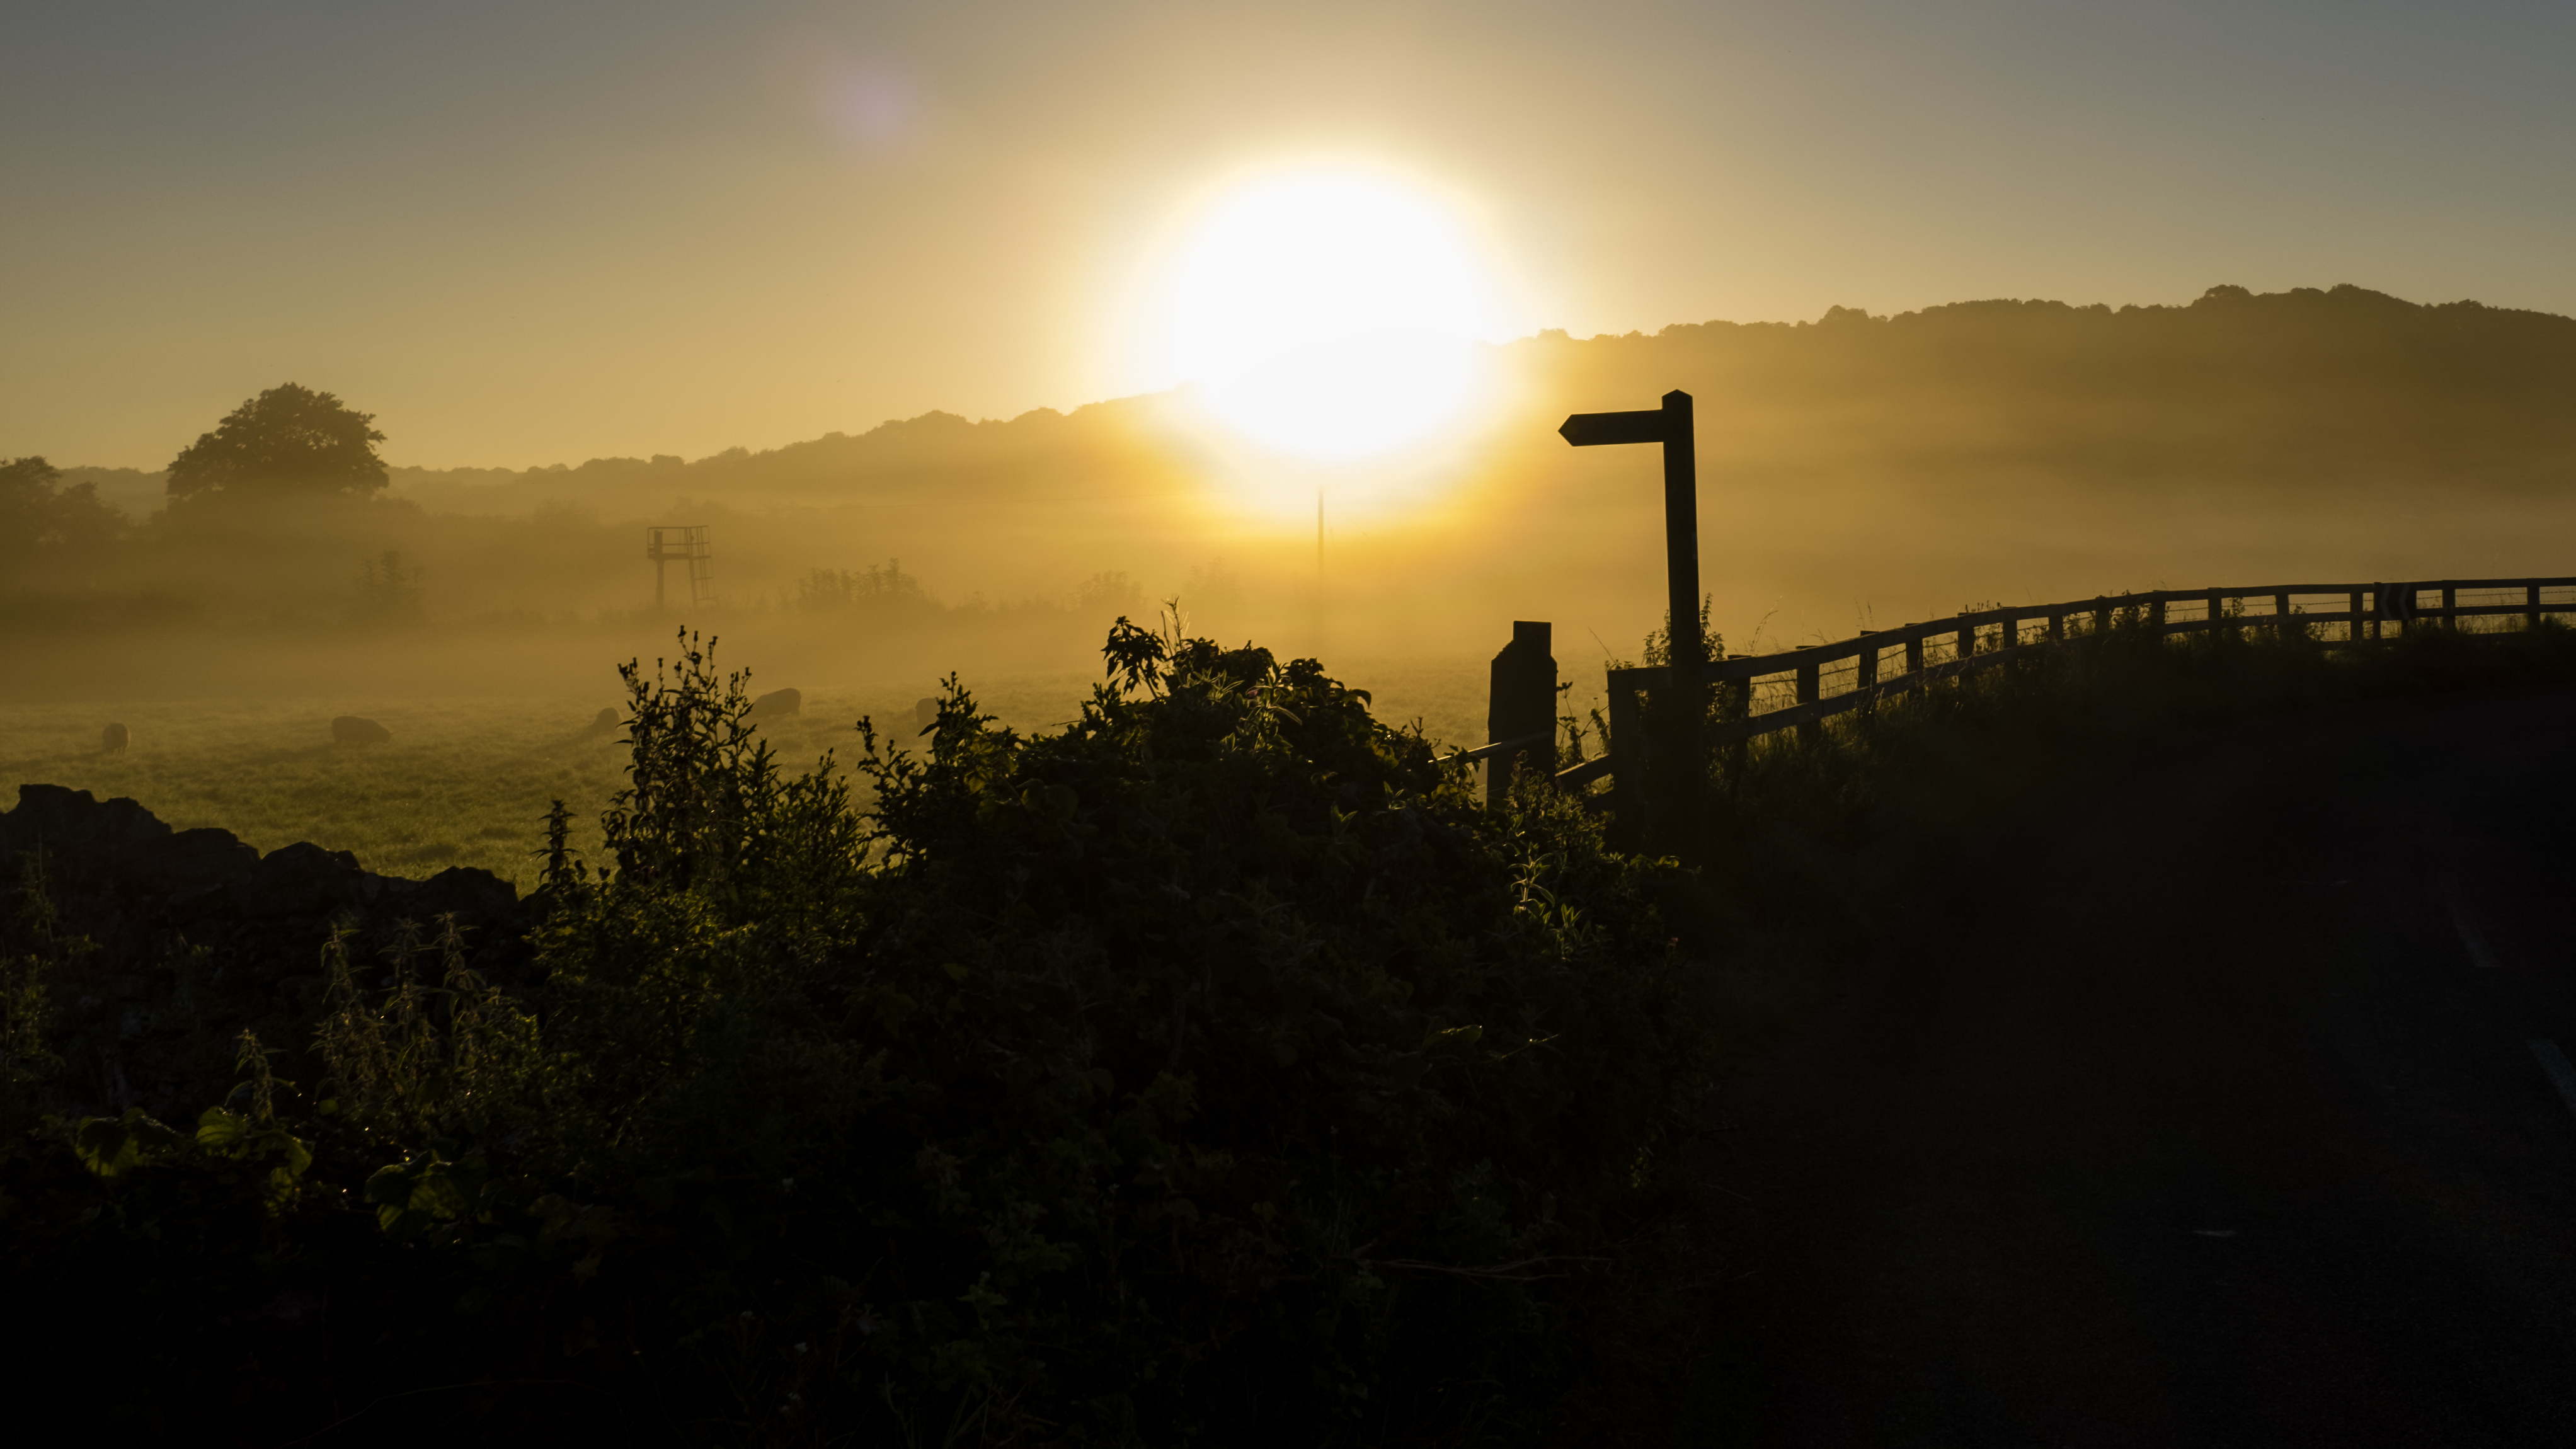
horizon, light, cloud, sky, sun, sunrise, sunset, mist, sunlight, morning, hill, dawn, dusk, evening, darkness, afterglow, atmospheric phenomenon